Never Let Me Go (2010 film)

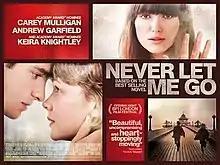
UK theatrical release banner

Never Let Me Go is a 2010 British dystopian romantic drama film based on Kazuo Ishiguro's 2005 novel of the same name. The film was directed by Mark Romanek from a screenplay by Alex Garland. "Never Let Me Go" is set in alternative history and centres on Kathy, Ruth, and Tommy, portrayed by Carey Mulligan, Keira Knightley, and Andrew Garfield, respectively, who become entangled in a love triangle. Principal photography began in April 2009. Filming locations included Andrew Melville Hall and Forest School, Walthamstow. The film was produced by DNA Films and Film4 on a US$15 million budget.